Milnrow

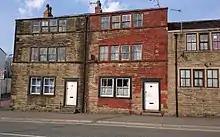
Weavers' cottages in Milnrow, built using sandstone in a style typical of the area. Handloom weaving of woollens was the staple industry during the early modern period.

The land was delineated during the Anglo-Saxon settlement of Britain. It is theorised that this portion of the Manor of Rochdale was a seasonal enclosure for livestock farming and butter production, giving rise to the name Butterworth. The Old English name is interpreted as meaning an "enclosed pastureland that provides good butter", using the suffix "-worth" typically applied to upland pastures in the South Pennines. Butterworth was applied to a broad area, within which was Milnrow, which also has English toponymy implying Anglo-Saxon habitation. The meaning of the name Milnrow may mean a "mill with a row of houses", combining the Old English elements "myne" and "raw", or "myln" and "rāw", or it may be a corruption of an old pronunciation of "Millner Howe", a water-driven corn mill at a place called Mill Hill on the River Beal that was mentioned in deeds dating from 1568. Another explanation is that it is derived from a family with the name Milne, who owned a row of houses; a map from 1292 shows "Milnehouses" at Milnrow, other spellings have included "Mylnerowe" (1545) and "Milneraw" (1577). Physical evidence of Anglo-Saxons or Norsemen comes from monastic inscribed stones—one of which has Latin text—discovered in 1986 at Lowhouse Farm. The stones were dated to the Viking Age in the 9th century.